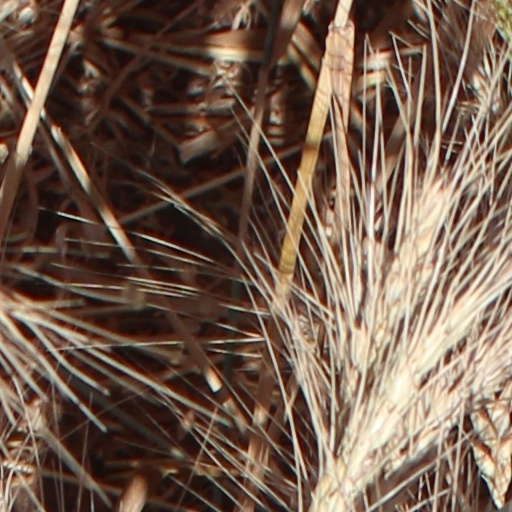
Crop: wheat